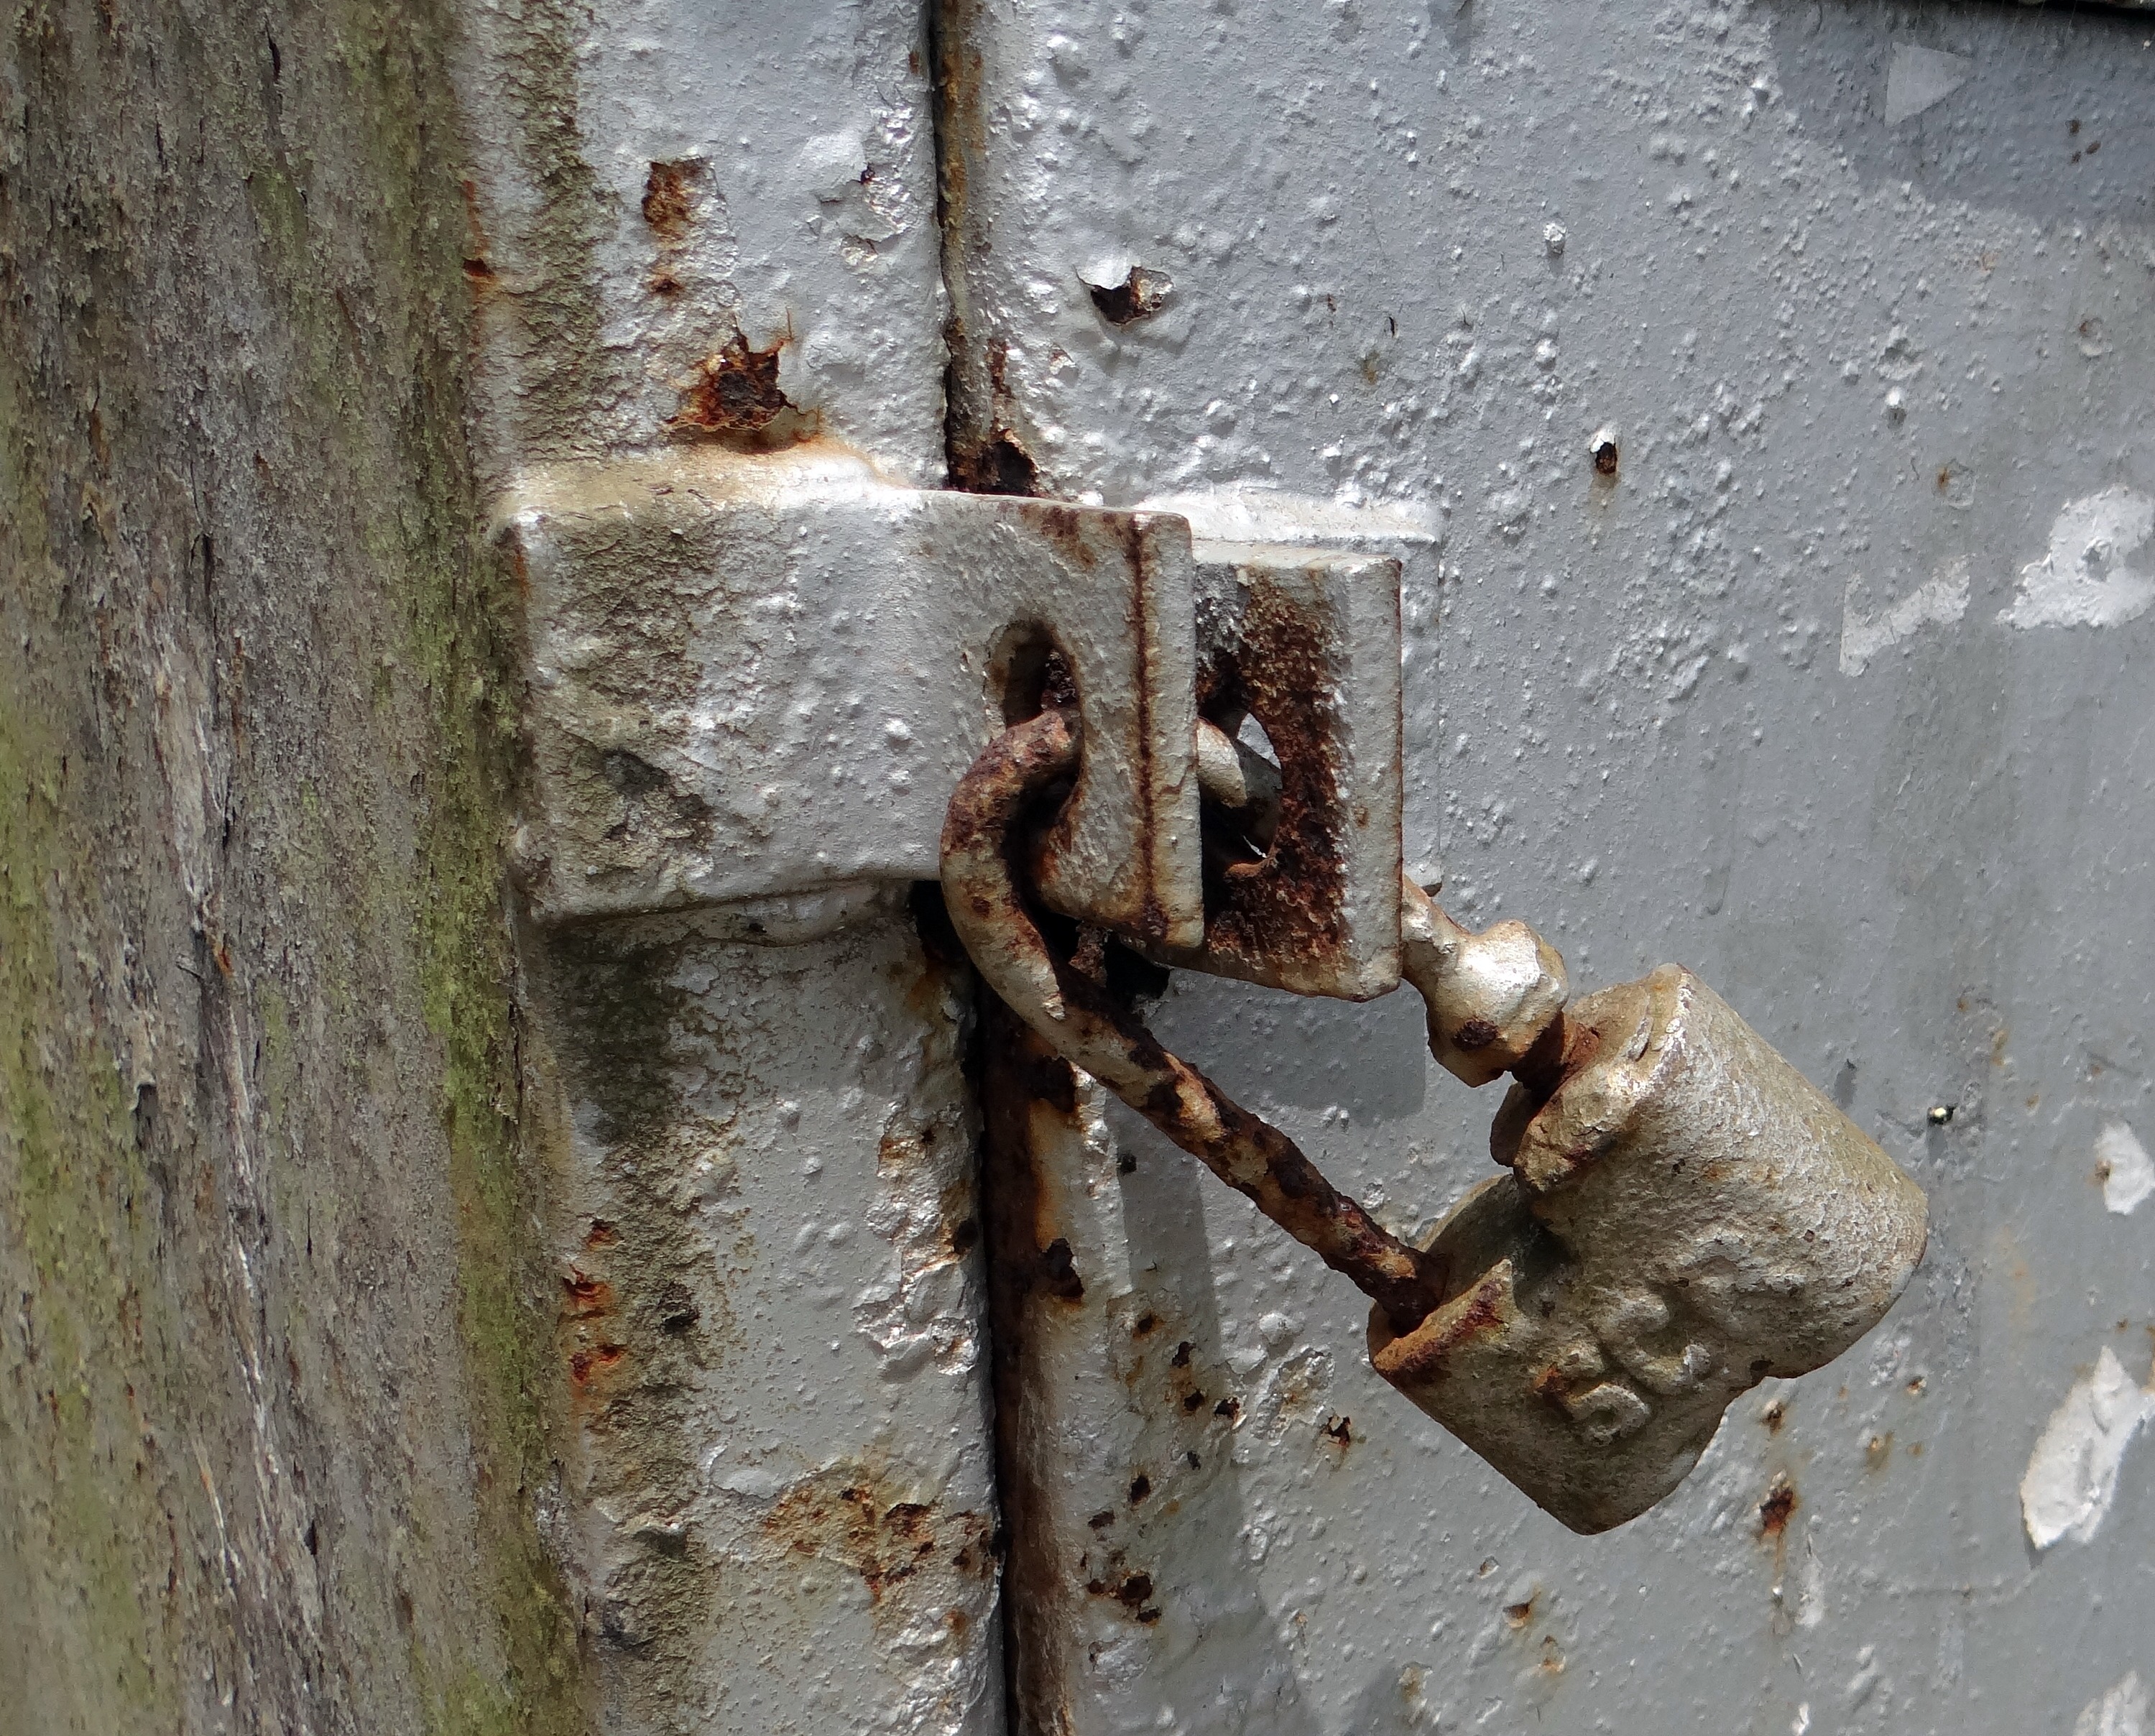
tree, wood, antique, old, wall, material, padlock, lock, india, deadlock, indian railways, scr